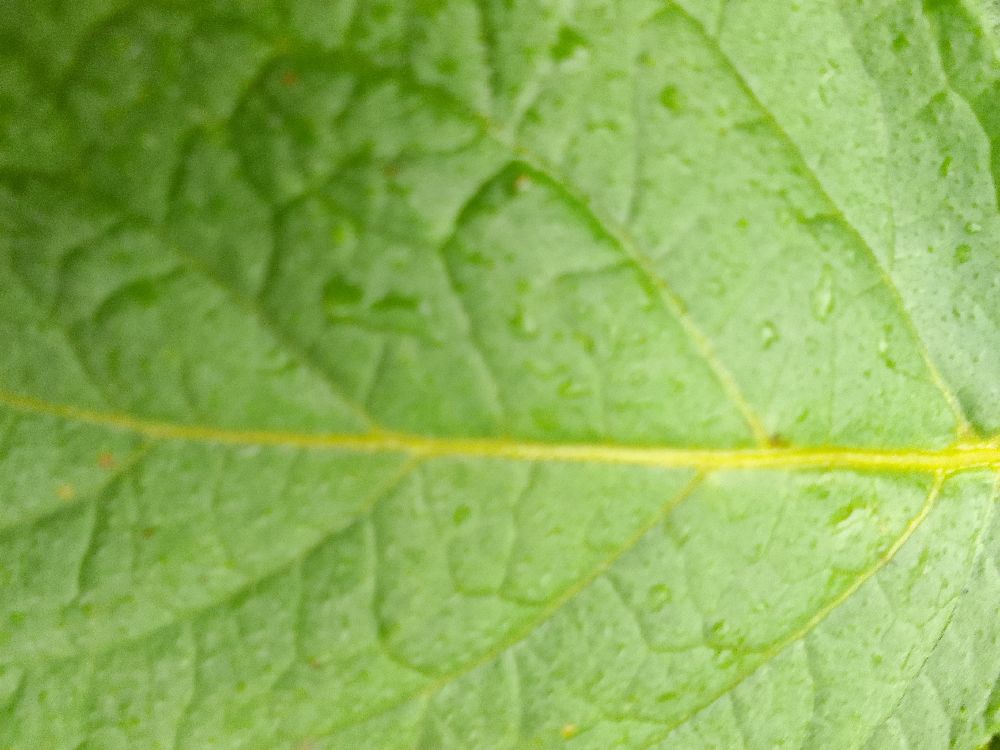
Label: Healthy